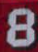
Number: 8